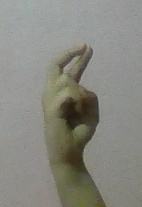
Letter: zay